Lara (state)

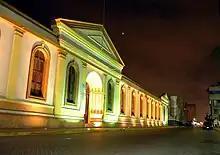
Barquisimeto Museum

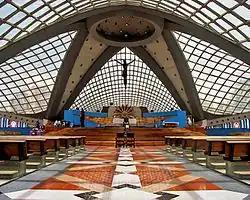
Metropolitan Cathedral of Barquisimeto

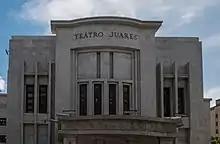
Juares Theater in Barquisimeto

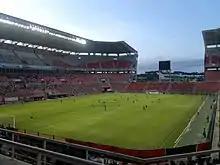
Lara Metropolitan Stadium

Apart from the churches, the monument with the mantle of Mary stands out, which was built to honor the Virgin Mary in her dedication to the Divina Pastora.